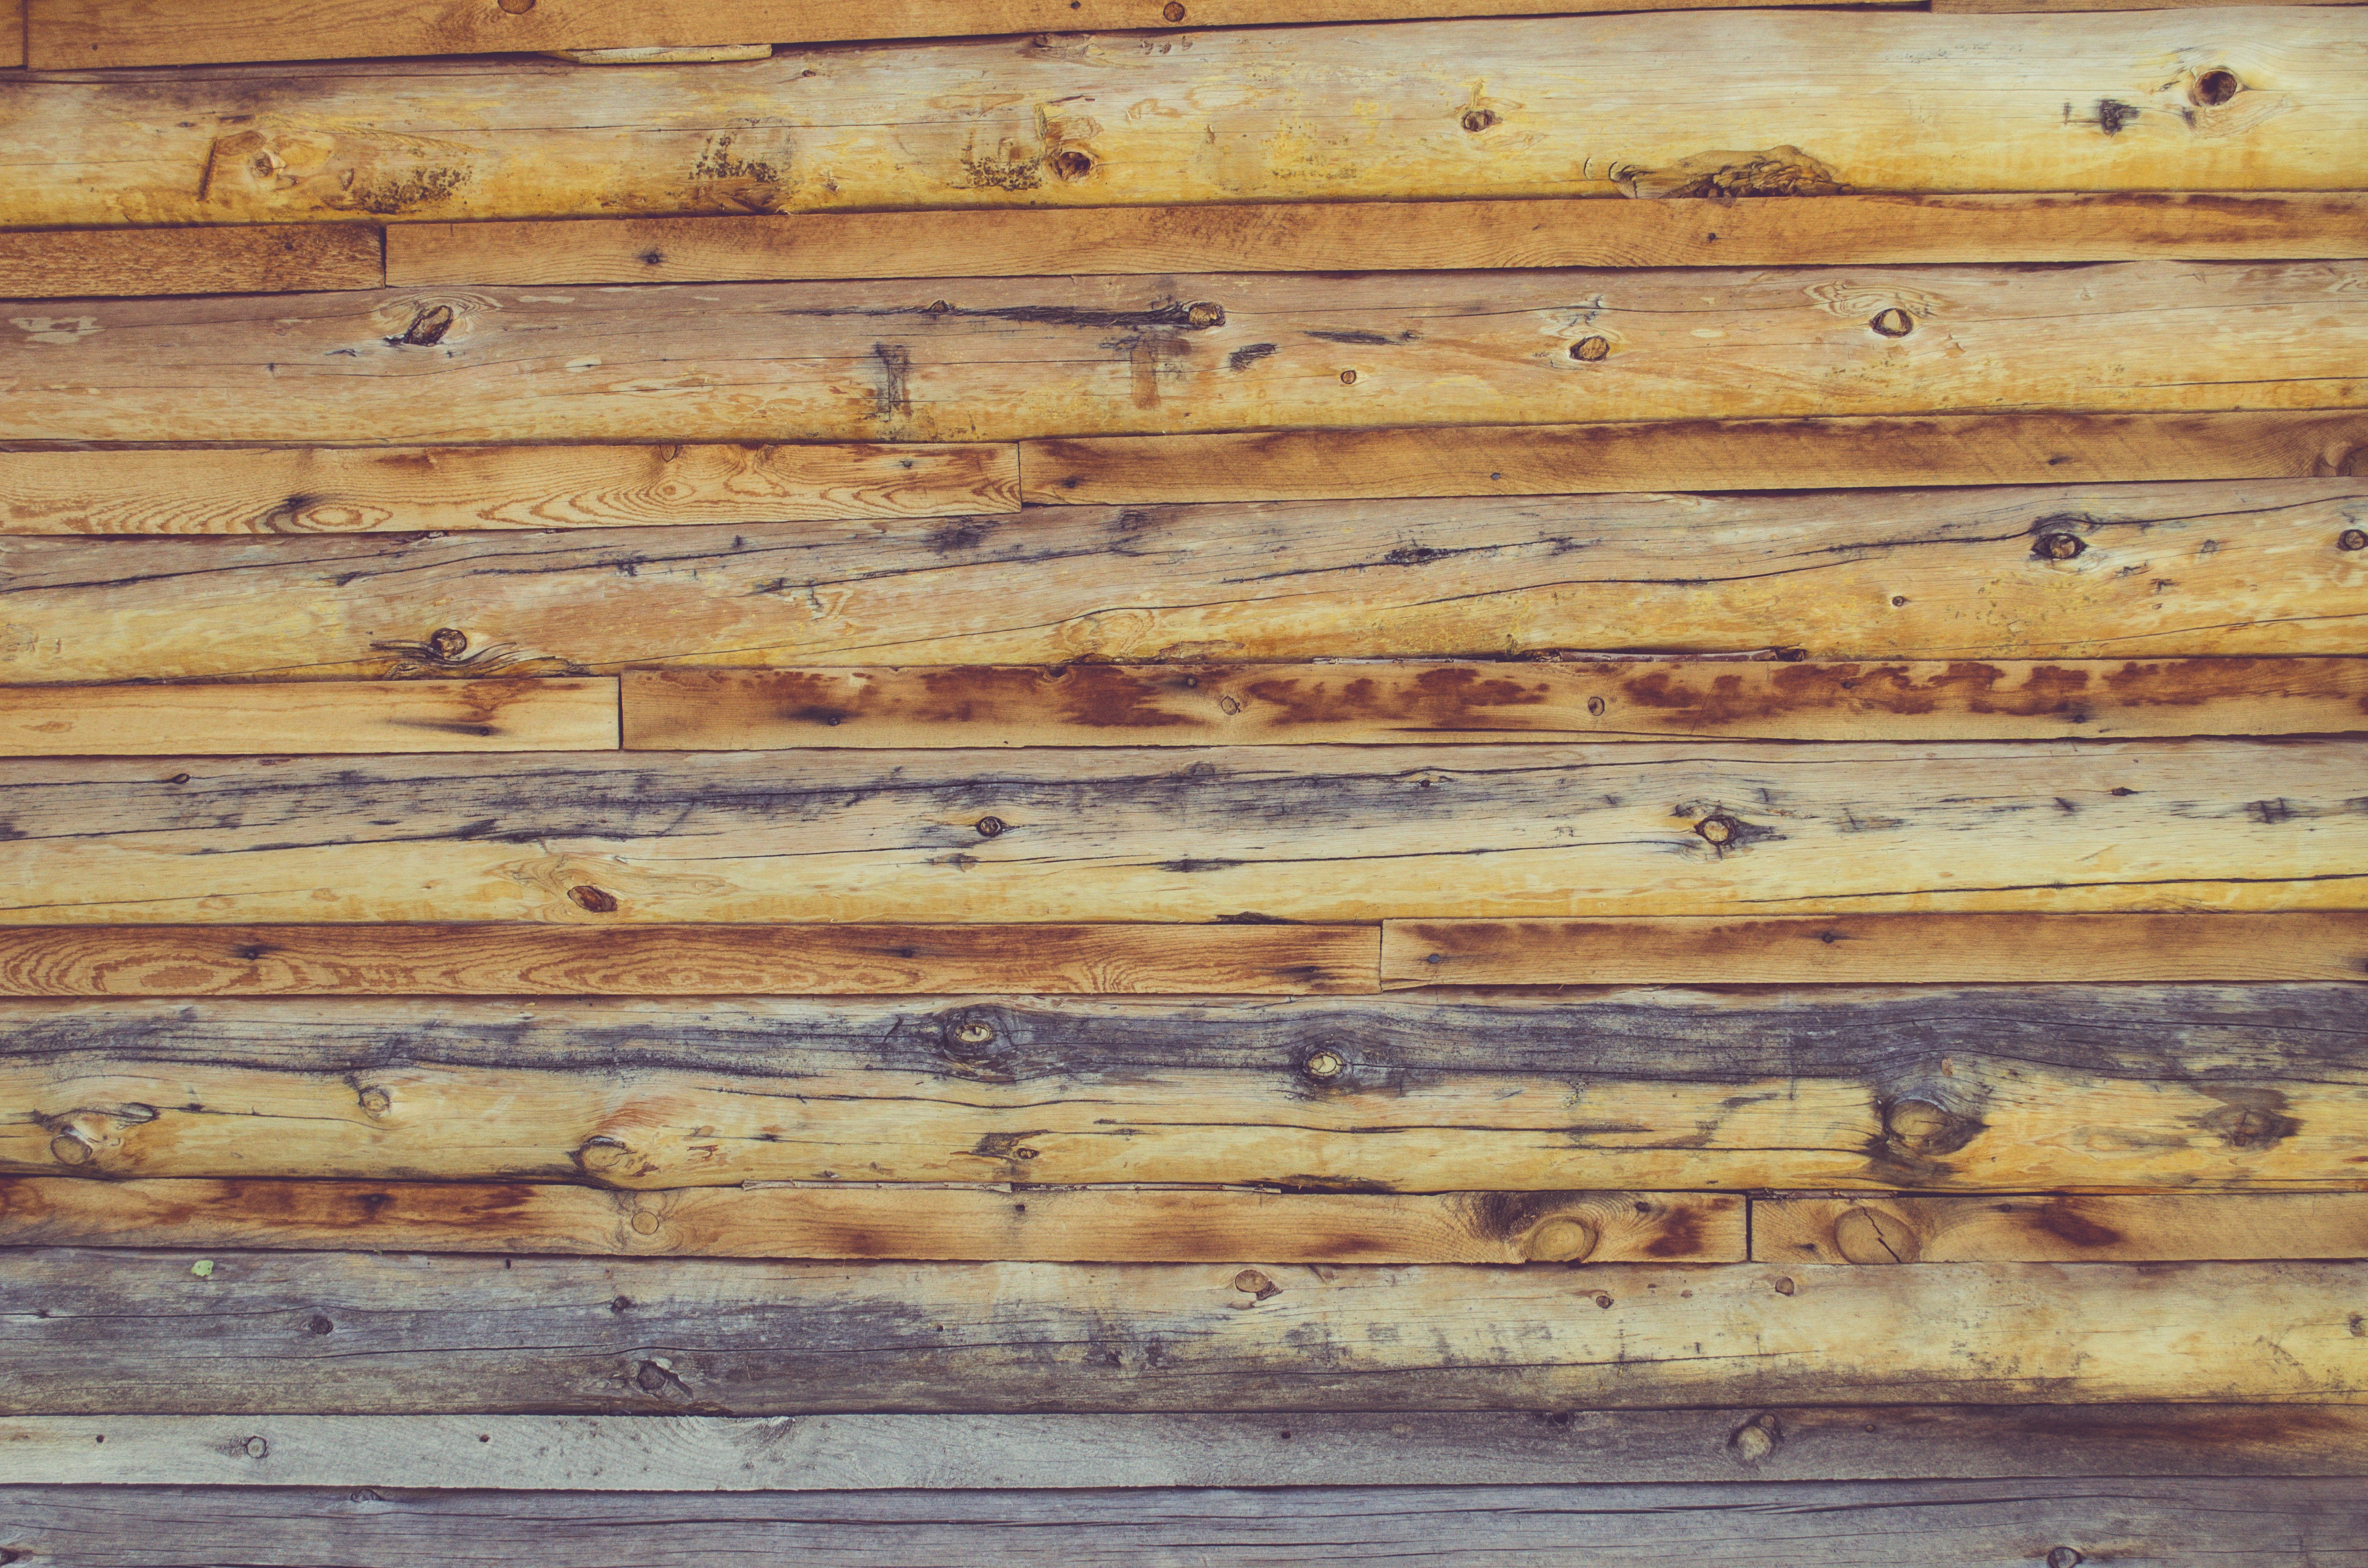
board, wood, texture, plank, floor, wall, beam, furniture, lumber, weathered, hardwood, wooden, flooring, wood flooring, man made object, laminate flooring, wood stain